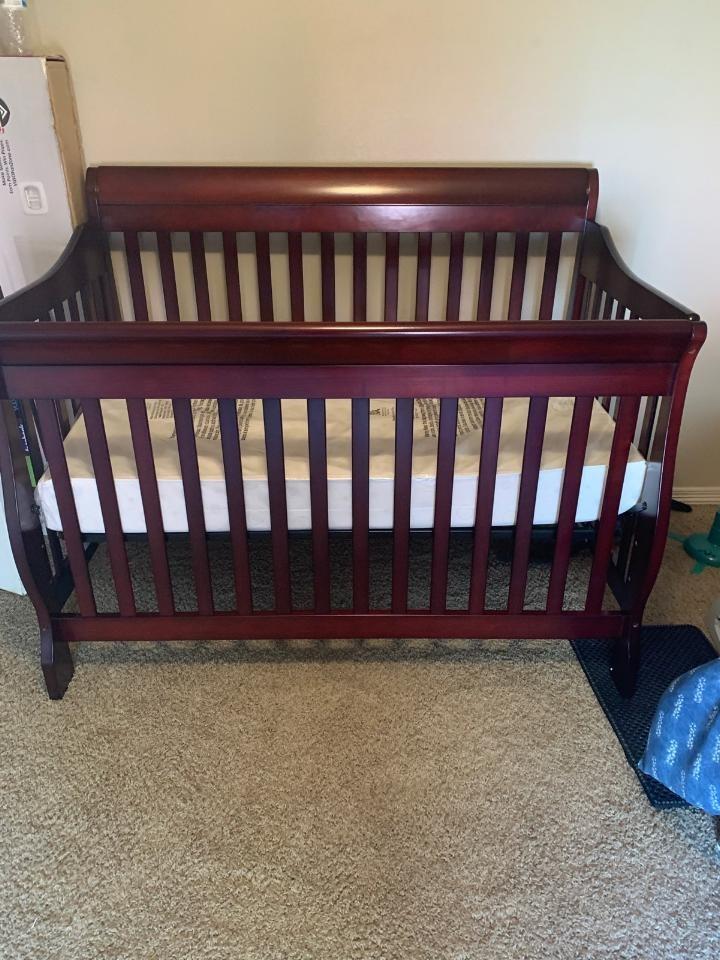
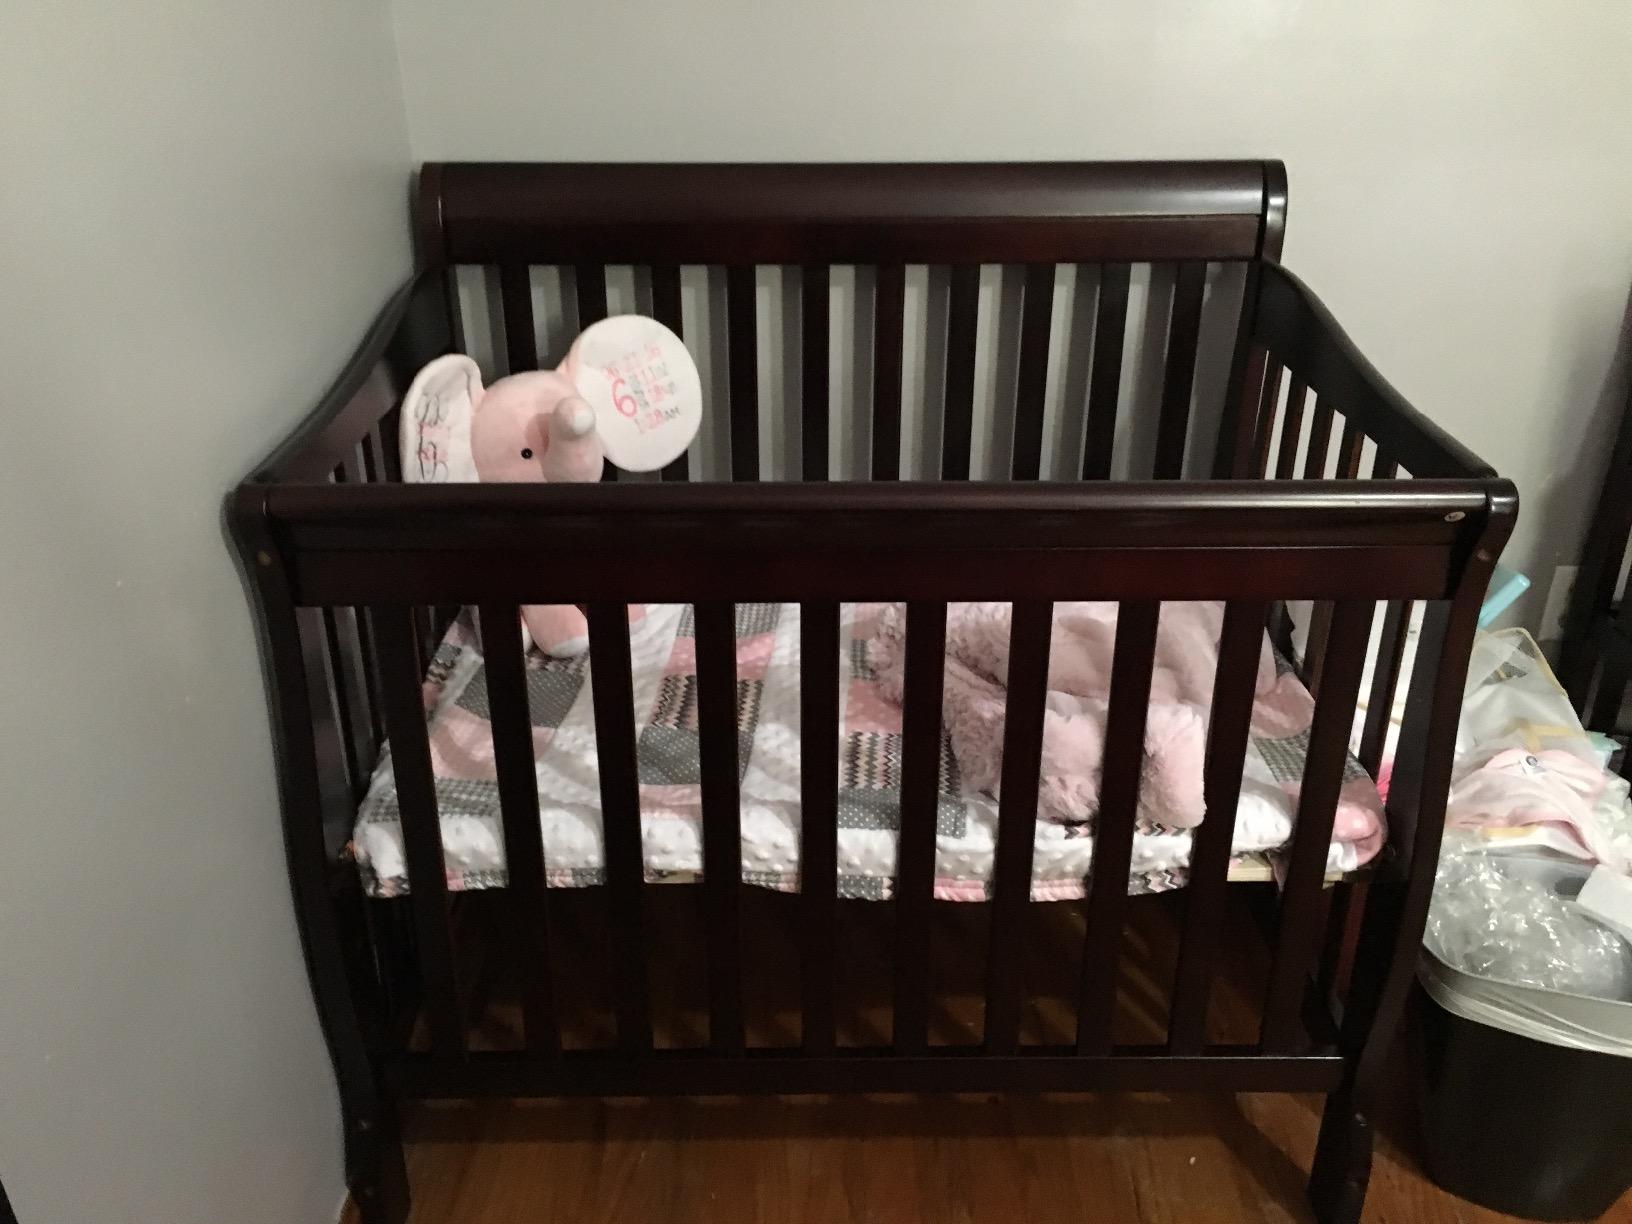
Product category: products_crib
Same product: yes